George William Beatty

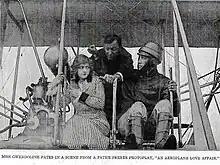
Beatty (right) with Gwendolyn Pates in the film "An Aeroplane Love Affair" (1912)

In 1911, he attended the Wright Flying School on Long Island, where he was taught by Arthur L. Welsh. He had his first lesson on June 24, 1911 and soloed on July 23, 1911. That same day, he flew as a passenger with Welsh to establish a new American two-man flight altitude record of . On August 5, 1911, Beatty broke his own record, flying to with Percy Reynolds as his passenger. On the same flight, he won a cup given by the Farman Company for flight duration.